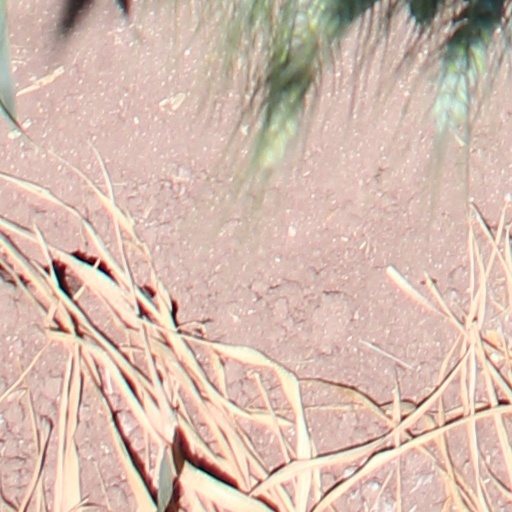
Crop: wheat